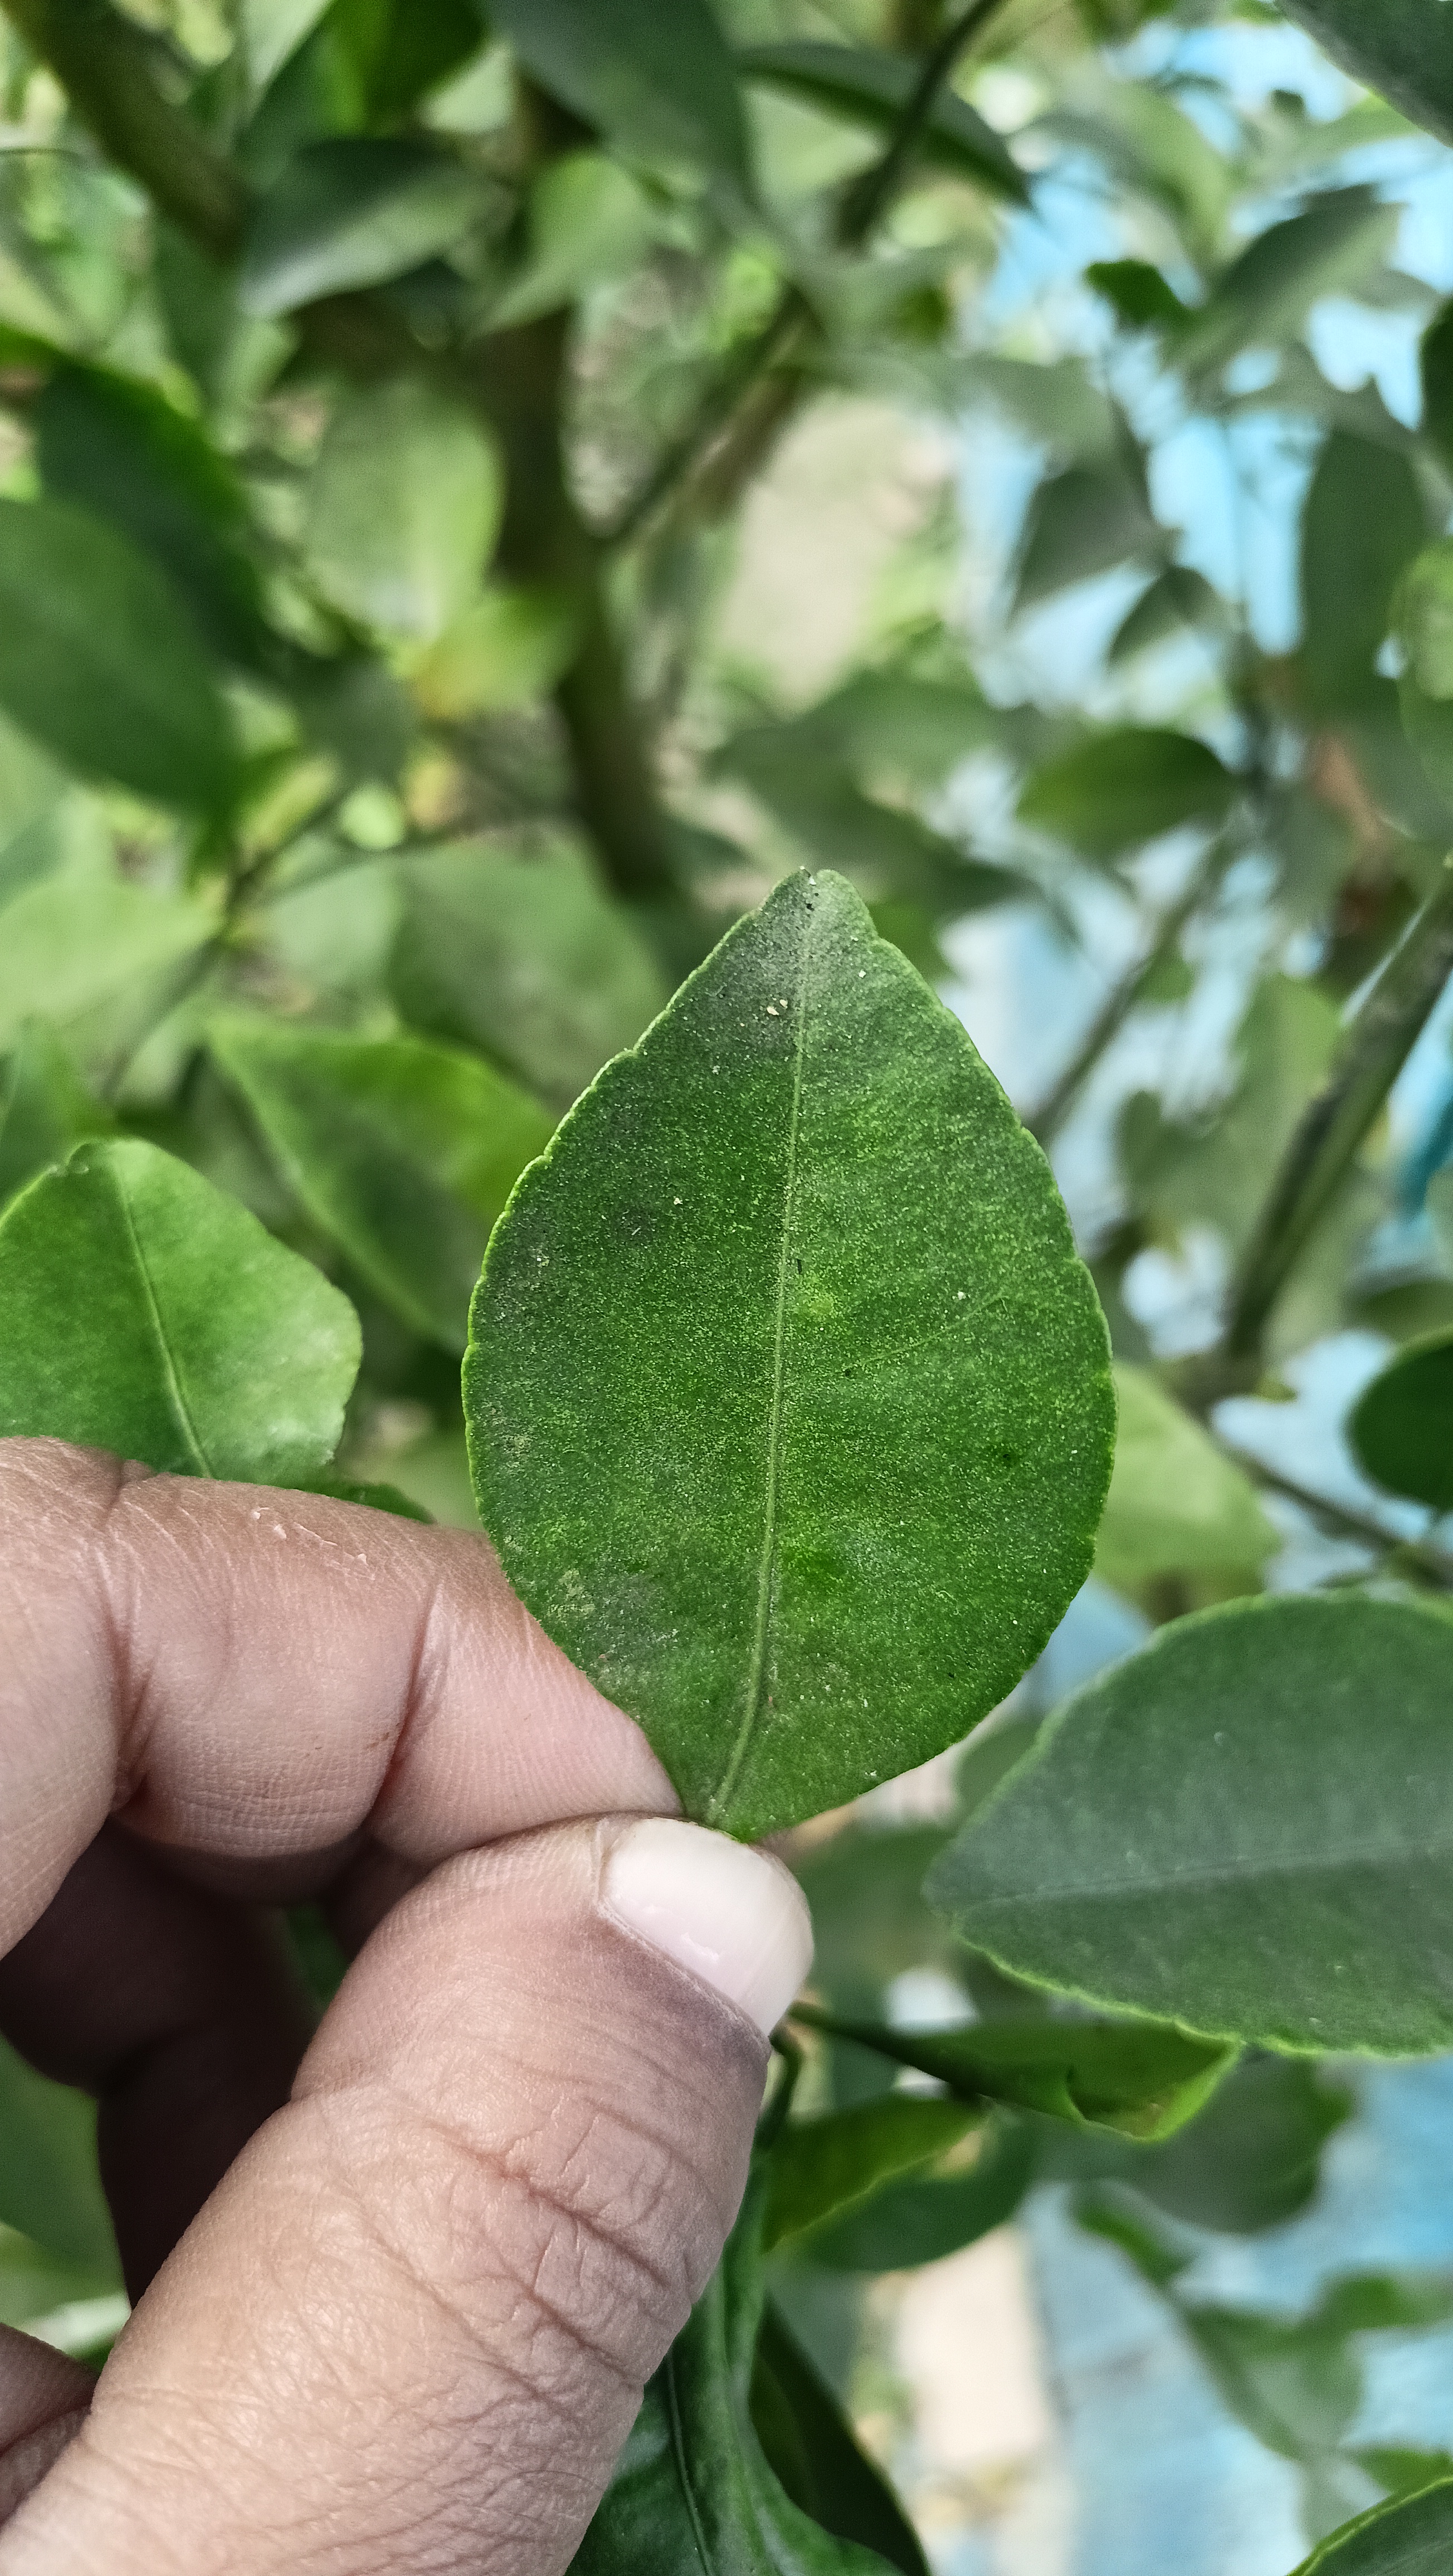
Mandarin leaf variety: China Mishti